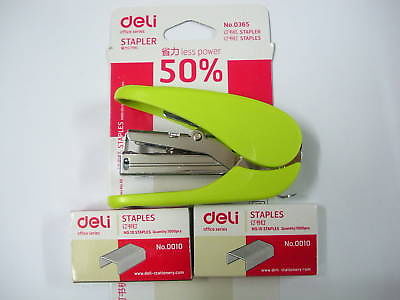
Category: stapler